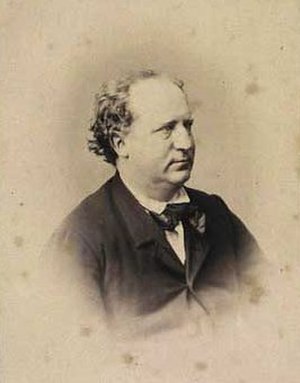
Kristian Mantzius
Kristian Andreas Leopold Mantzius var en dansk skuespiller. Han blev født i Viborg som søn af major Carl Johan Peter Mantzius og Mette Marie, født Fogh.